Trikkur Mahadeva Temple

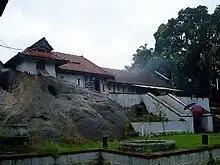

Trikkur Mahadeva Temple is a rock-cut cave temple in Trikkur village in Thrissur District in Kerala believed to have been built in the 7th or 8th century. Being a cave temple, Buddhist and Jain monks used the site to meditate alongside the Hindu monks. It is a protected monument under the Department of Archaeology, Govt of Kerala since 1966. The temple and its premises are now owned by Paliyam Trust which is managed by Kshetra Samrakshana Samiti (Temple Protection Committee).